Gerald Kersh

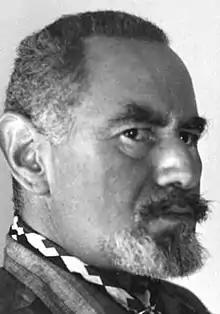

Gerald Kersh (26 August 1912– 5 November 1968) was a British and later also American writer of novels and short stories.